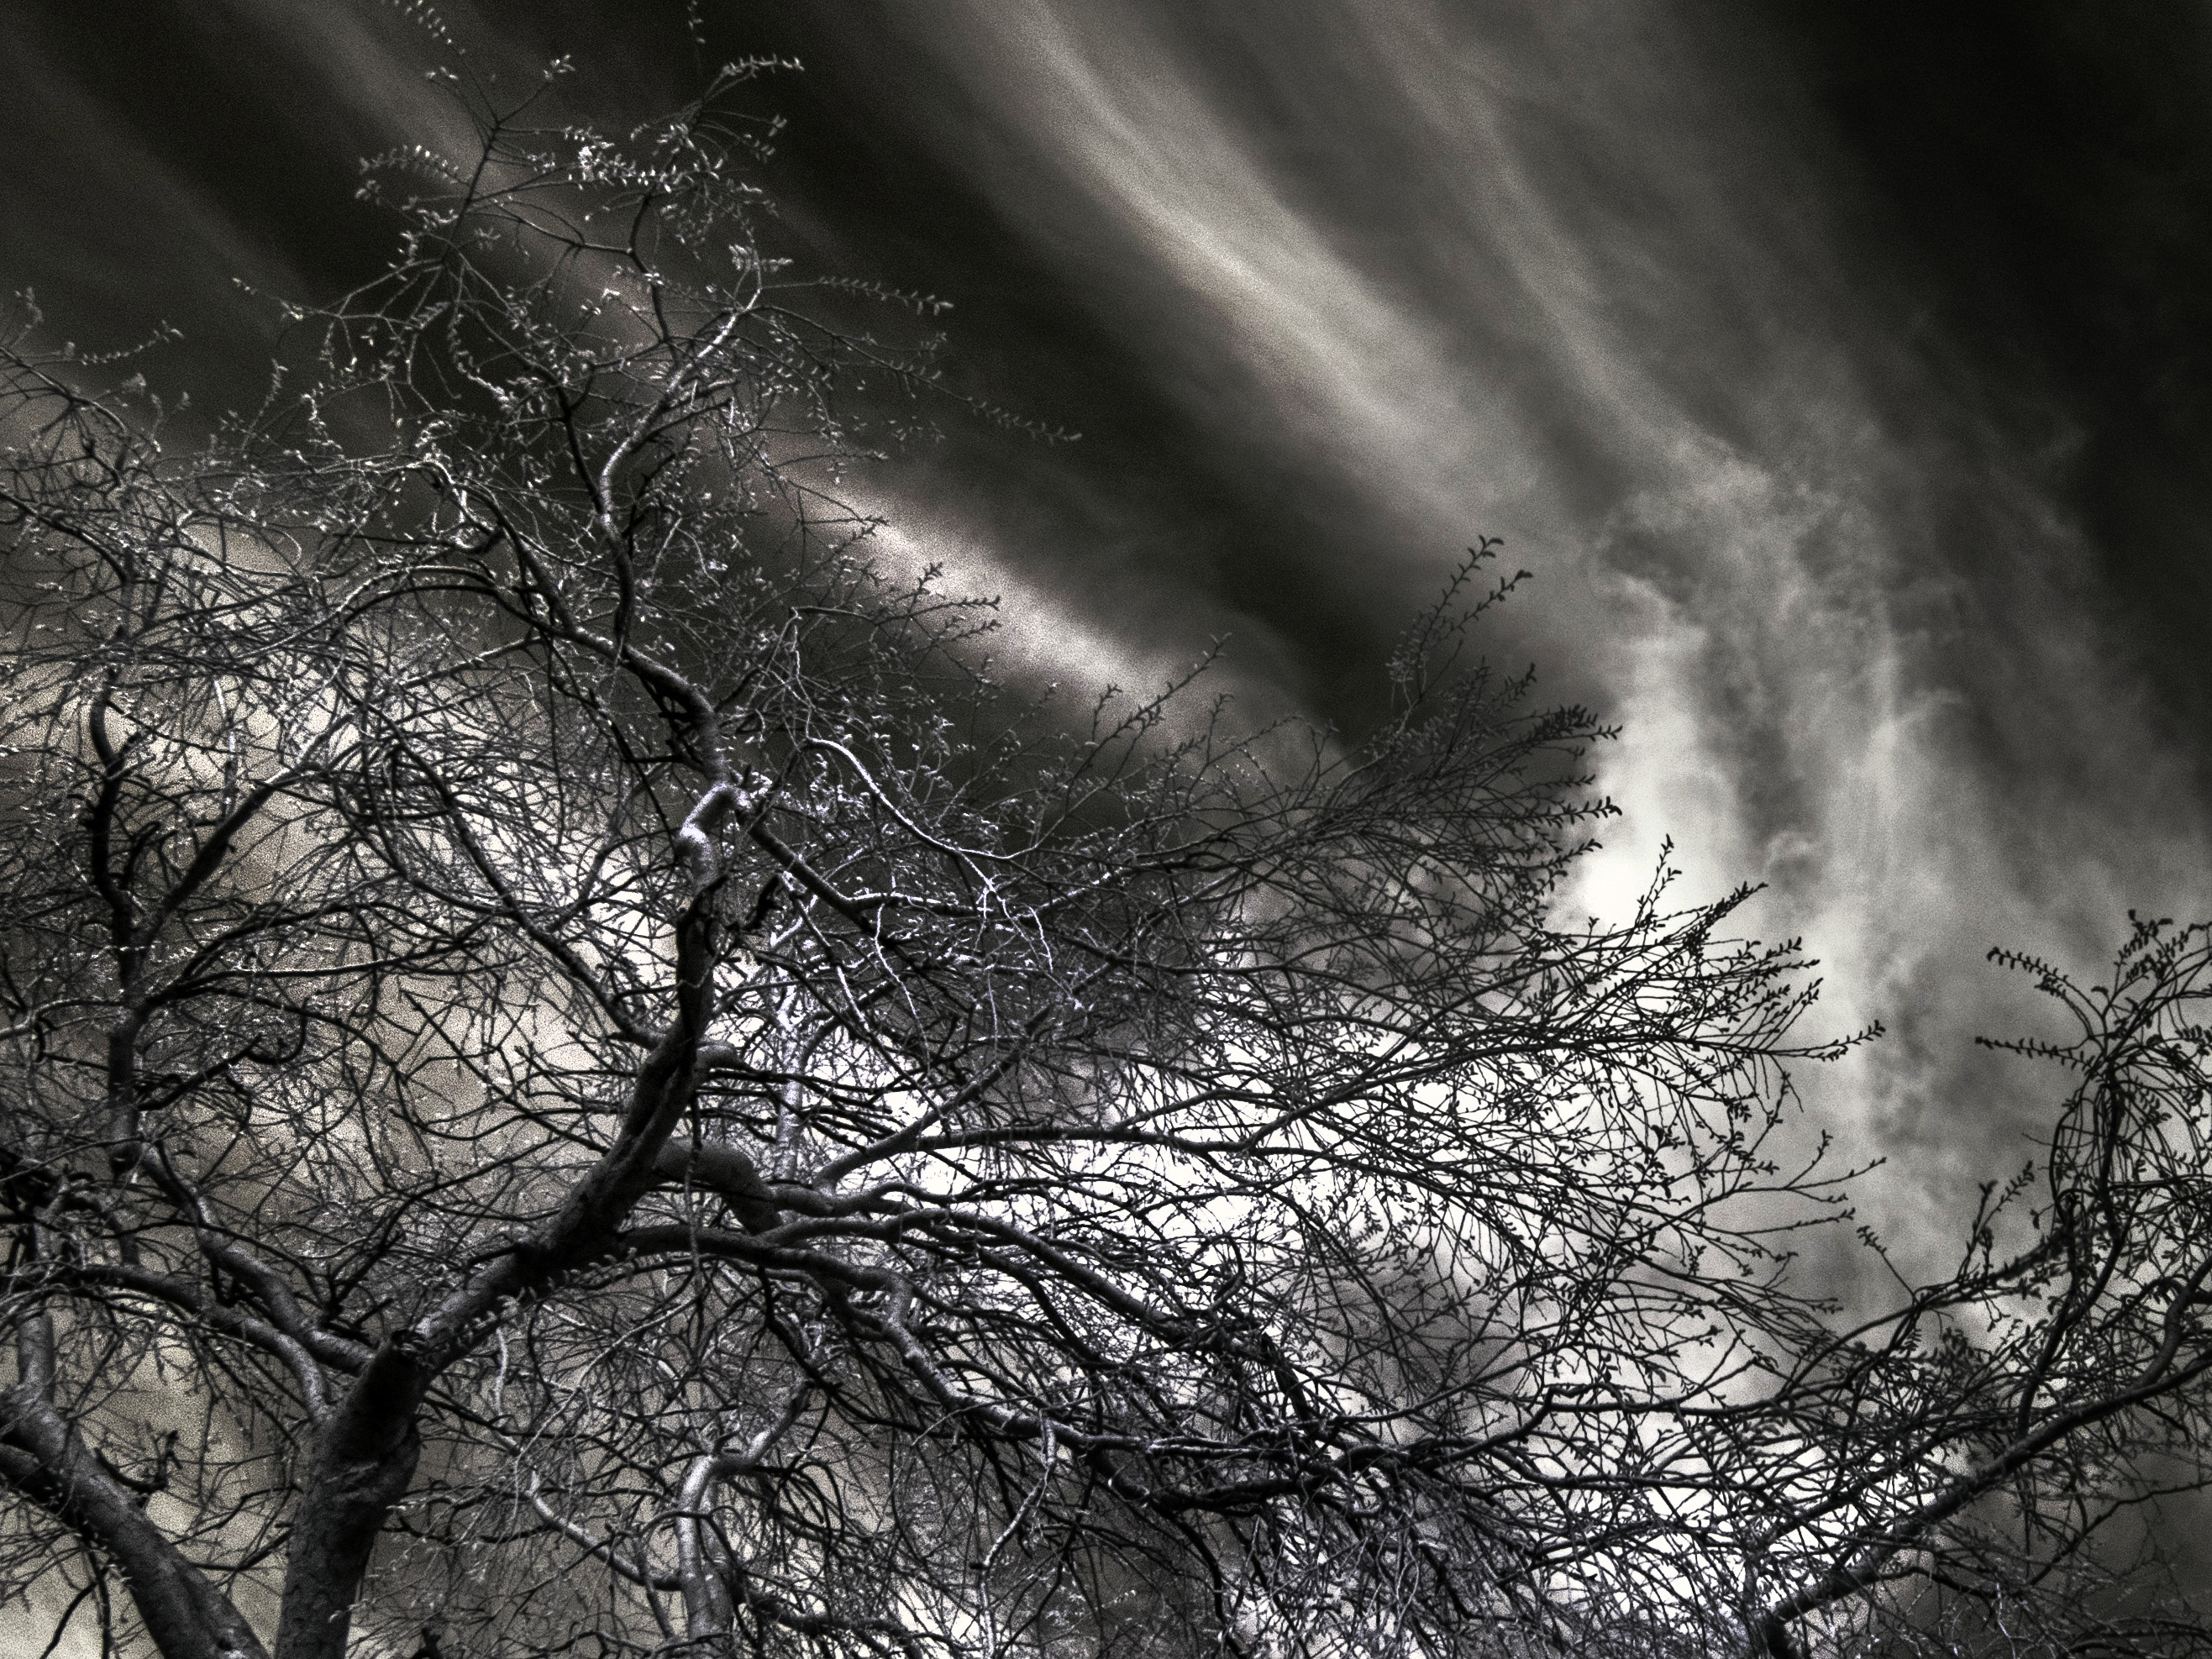
tree, nature, branch, snow, winter, light, black and white, sunlight, frost, atmosphere, weather, darkness, monochrome, freezing, monochrome photography, atmospheric phenomenon, woody plant